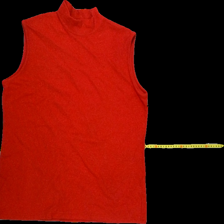
View: front
Type: Top
Category: Ladies
Brand: Not Applicable
Colors: Red
Material: 86% Poly 14% Lurex
Pattern: Metallic
Cut: Regular, Collar
Size: 46
Season: All
Trend: No trend
Stains: No
Damage: Several damages
Price range: <50
Recommended usage: Export